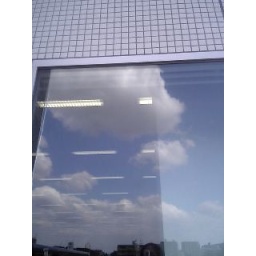
the sky in the window